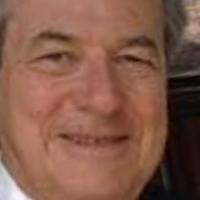
Age group: age 56-65